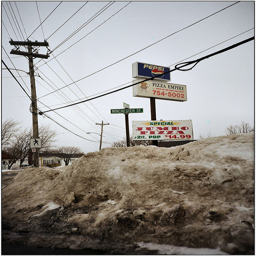
A pile of dirty snow pushed to the side of a road.
Several signs advertise and inform next to a power line.
Signs on a hill covered in dirty snow
A large mountain of snow with business signs behind it.
A dirty pile of snow next to a street.